History of WWE

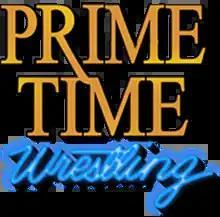
Prime Time Wrestling was a two-hour long, weekly TV program that featured stars of the World Wrestling Federation (1985-1993)

The WWWF was relatively conservative for promotions of its day; running its major arenas monthly rather than weekly or bi-weekly. Programs generally involved a babyface champion facing a heel challenger for one to three meetings in each scheduled town; for longer programs the heel would often win the first match in a non-decisive manner such as a countout or via excessive blood loss, and the champion would then retain in an ultraviolent blow-off match such as a steel cage match or Texas Death match. Unlike most of the NWA territories, the main event would occur in the middle of the arena show cards, allowing the company to build upon the match's finish in order to sell tickets to the next event; reliable, popular workers such as Chief Jay Strongbow would then wrestle at the end of the show to send the crowd home happy. The WWWF also featured popular wrestlers based out of non-WWWF territories such as Dusty Rhodes and retained the services of (at the time) the most popular and highly paid wrestler in the world, André the Giant, in between his territorial and international obligations.